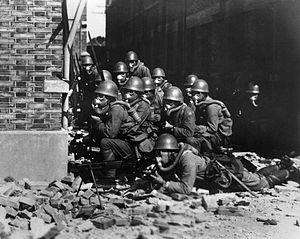
Une arme chimique est une arme spécialisée qui utilise des substances conçues pour infliger des blessures ou pour tuer des êtres vivants du fait de leurs propriétés chimiques ou de leur toxicité.